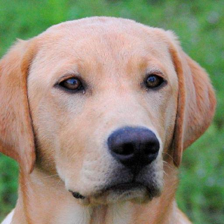
Label: animals